Frank Ferrer

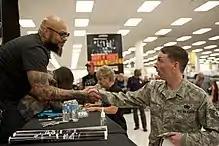
Ferrer meeting a United States Air Force member in 2014

In July 2006, Frank Ferrer joined Guns N' Roses during their European Tour to replace Bryan "Brain" Mantia, who had returned to the United States when his wife had a child. Tommy Stinson and Richard Fortus, whom Ferrer had both recorded with in the past, reached out to Ferrer to fill the drum position. Ferrer played his first show with the band on June 24, 2006, in Dessel, Belgium at Graspop Metal Meeting. Initially expected to be just a touring drummer filling in for 2 weeks, Ferrer became the official drummer in October 2006. He contributes drums to the tracks "Chinese Democracy", "Better", "If the World", "There Was a Time" and "I.R.S." on the album "Chinese Democracy".